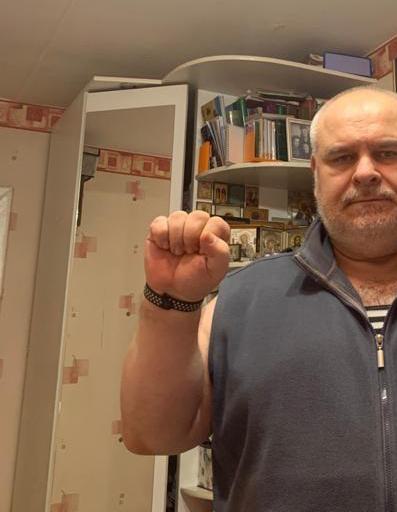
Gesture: fist